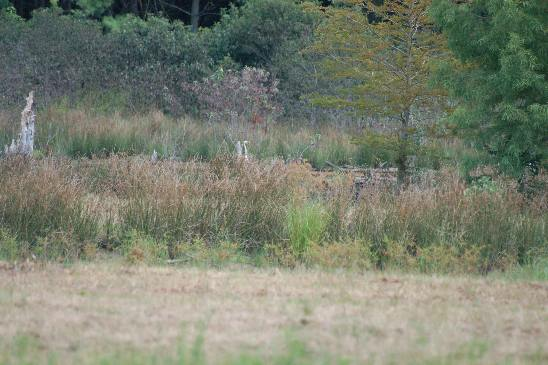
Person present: No